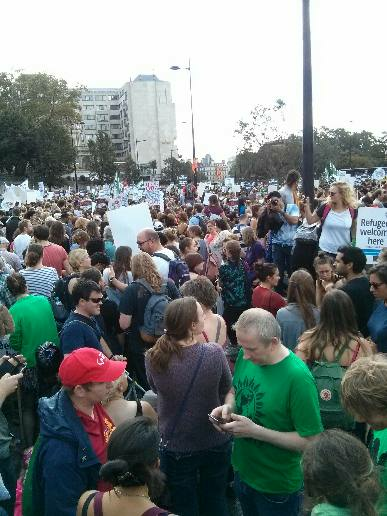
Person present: Yes